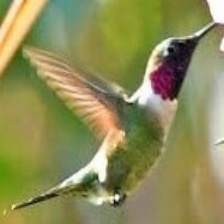
Species: AMETHYST WOODSTAR
Scientific name: CALLIPHLOX AMETHYSTINA
ImageNet parent category: hummingbird